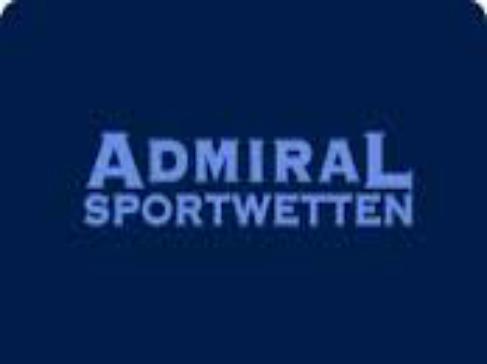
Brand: Admiral
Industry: Clothes